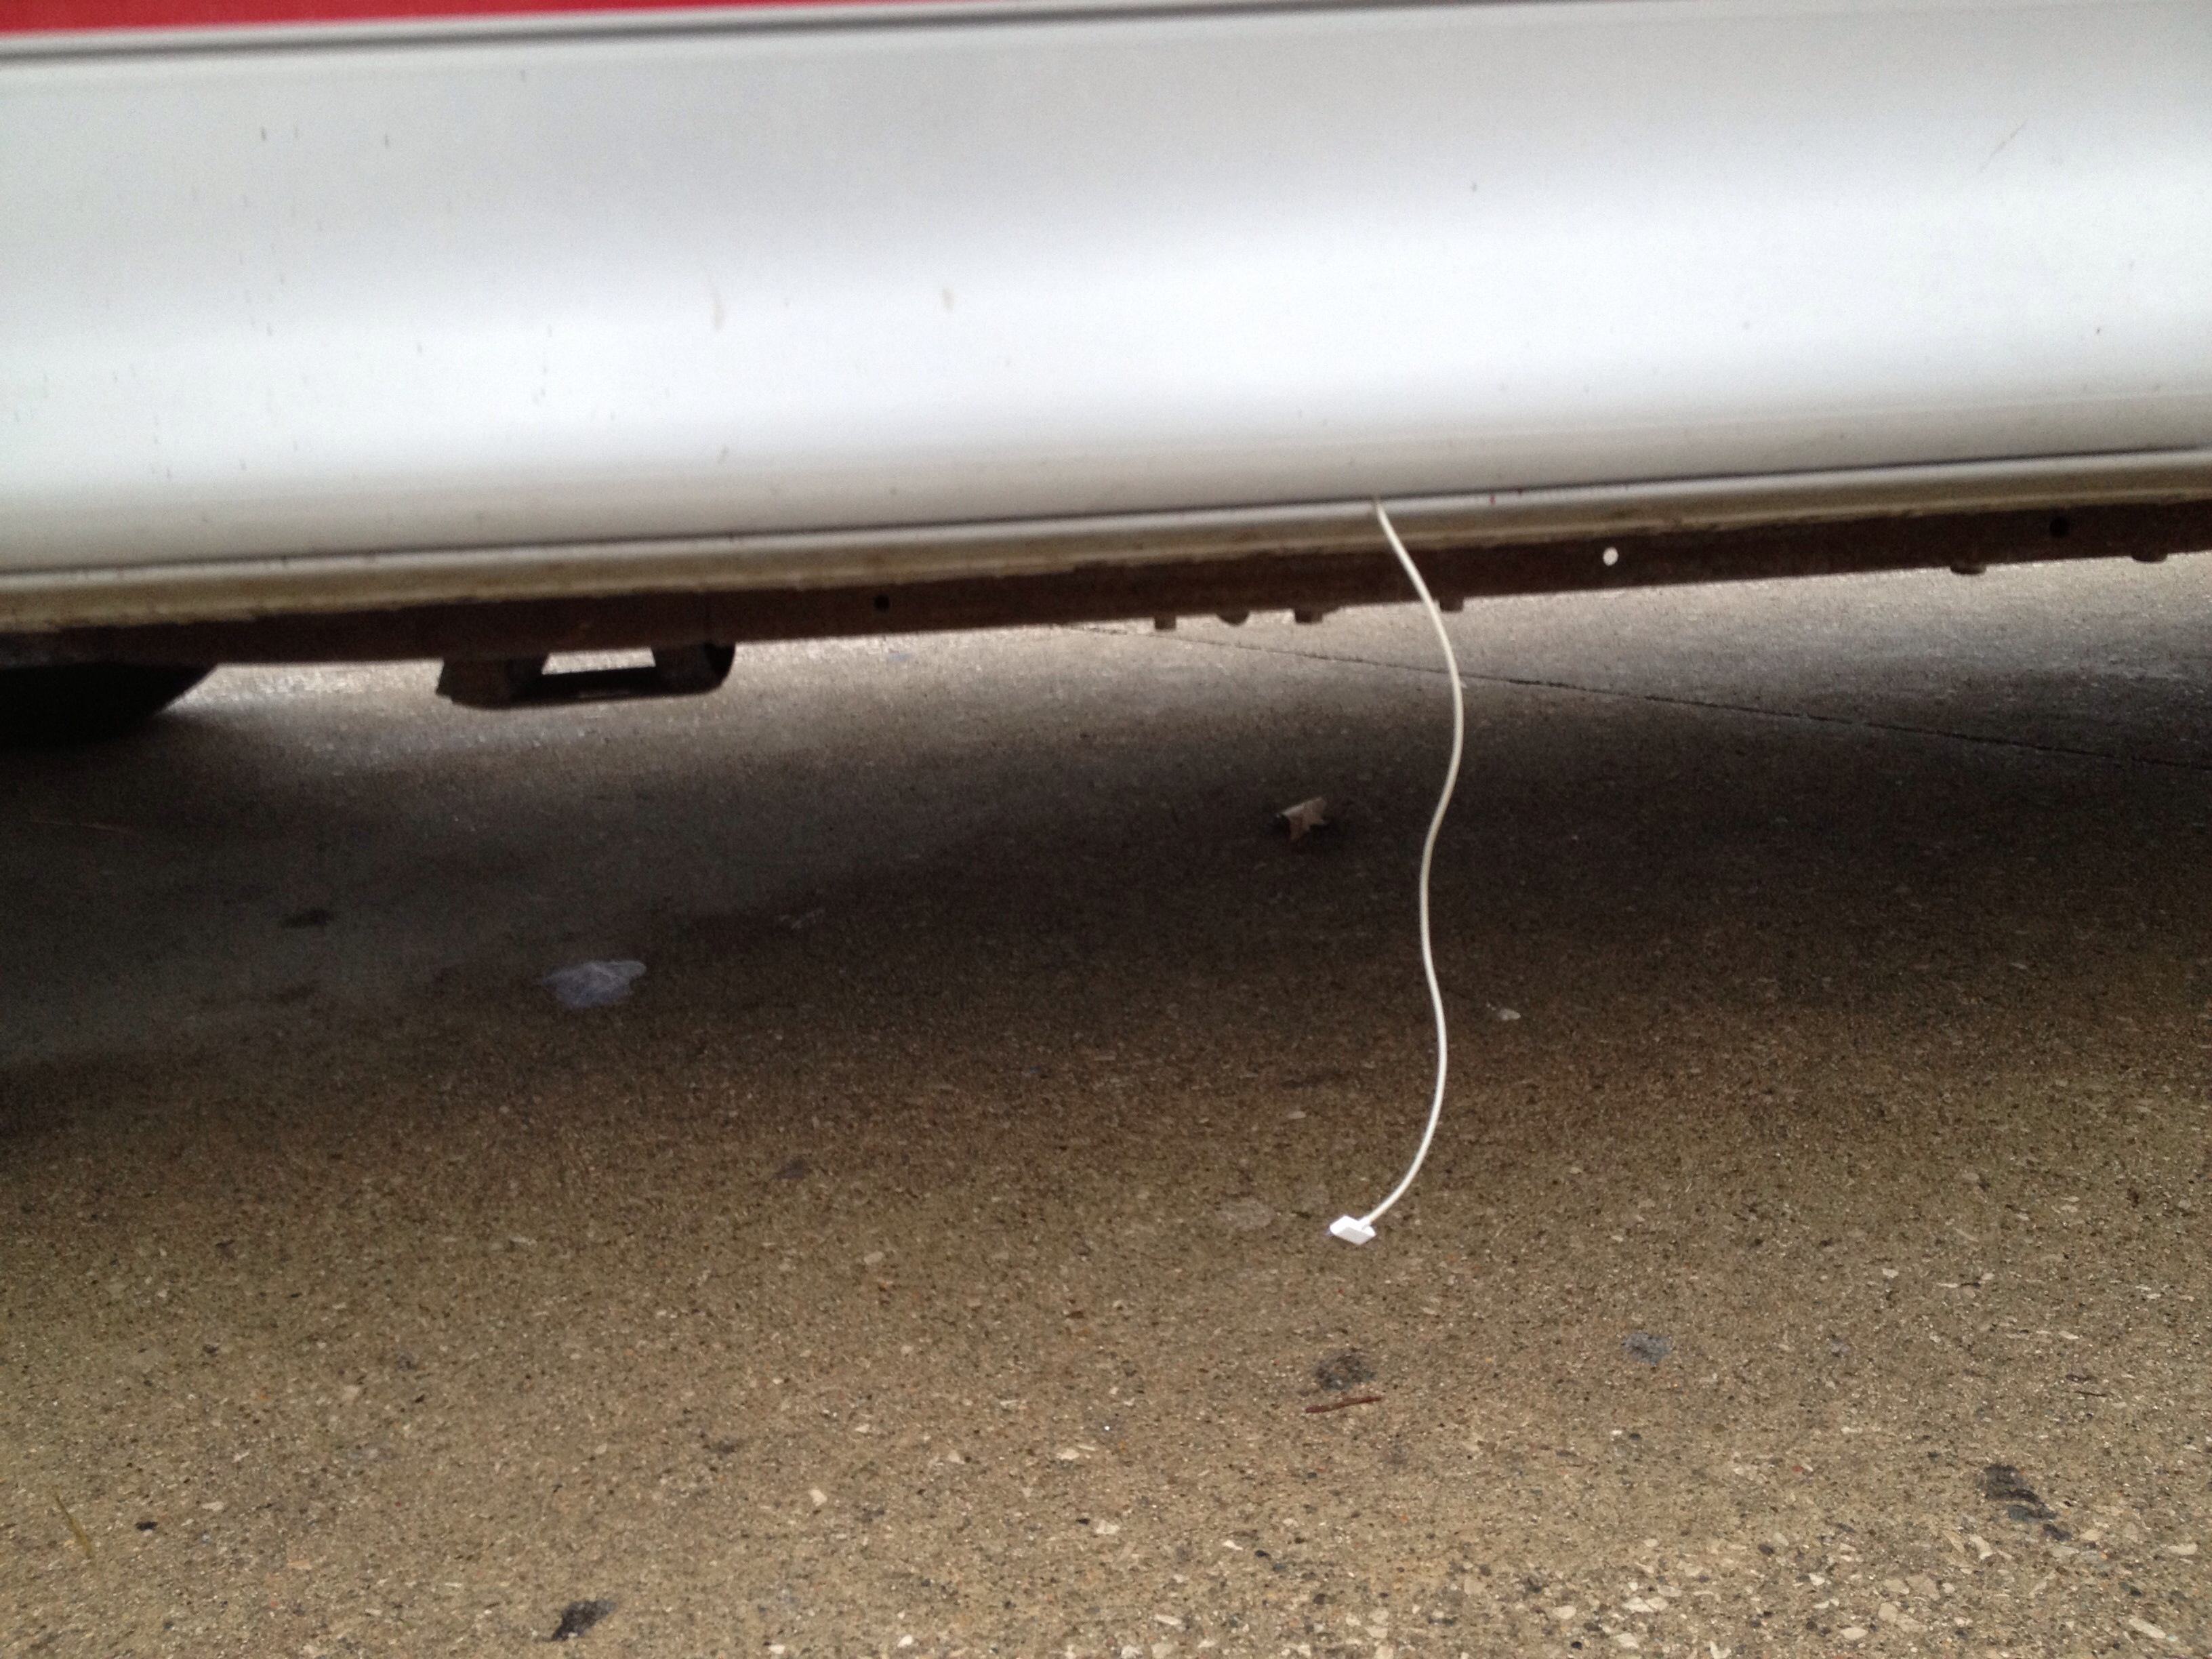
wing, light, wheel, glass, lighting, bumper, shape, automotive exterior